University of al-Qarawiyyin

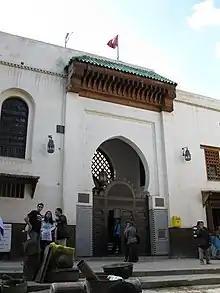
The main entrance to the library and other southern annexes of the mosque today, off Place Seffarine

Students were male, but traditionally it has been said that "facilities were at times provided for interested women to listen to the discourse while accommodated in a special gallery ("riwaq") overlooking the scholars' circle". The 12th-century cartographer Mohammed al-Idrisi, whose maps aided European exploration during the Renaissance, is said to have lived in Fez for some time, suggesting that he may have worked or studied at al-Qarawiyyin. The institution has produced numerous scholars who have strongly influenced the intellectual and academic history of the Muslim world. Among them are Ibn Rushayd al-Sabti (d. 1321), Mohammed Ibn al-Hajj al-Abdari al-Fasi (d. 1336), Abu Imran al-Fasi (d. 1015) – a leading theorist of the Maliki school of Islamic jurisprudence, and Leo Africanus. Pioneer scholars such as Muhammad al-Idrissi (d.1166 AD), Ibn al-Arabi (1165–1240 AD), Ibn Khaldun (1332–1395 AD), Ibn al-Khatib (d. 1374), Nur ad-Din al-Bitruji (Alpetragius) (d. 1294), and Ali ibn Hirzihim (d. 1163) were all connected with al-Qarawiyyin as either students or lecturers. Some Christian scholars visited al-Qarawiyyin, including Nicolas Cleynaerts (d. 1542) and the Jacobus Golius (d. 1667). The 19th-century orientalist Jousé Ponteleimon Krestovitich also claimed that Gerbert d'Aurillac (later Pope Sylvester II) studied at al-Qarawiyyin in the 10th century. Although this claim about Gerbert is sometimes repeated by modern authors, modern scholarship has not produced evidence to support this story.